Mary Jeune, Baroness St Helier

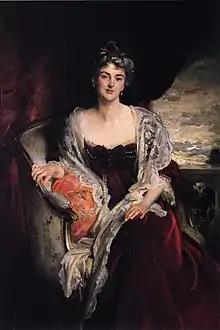
Mrs Augustus Allusen (Osma Mary Dorothy Stanley), John Singer Sargent, 1907

She was married, firstly, to Colonel John Constantine Stanley (30 September 1837 – 23 April 1878), son of Edward Stanley, 2nd Baron Stanley of Alderley and Henrietta Maria (née Dillon-Lee), on 15 August 1871. By this marriage she had two daughters: